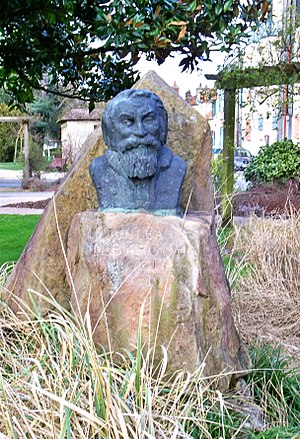
Philéas Lebesgue
Philéas Lebesgues buste i Beauvais.
Philéas Lebesgue var en fransk forfatter.